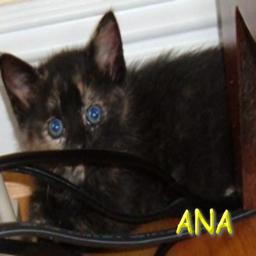
Animal: cats